Milford Mine

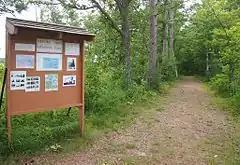
Entrance to the Milford Mine site

The Milford Mine produced high manganese-content iron ore